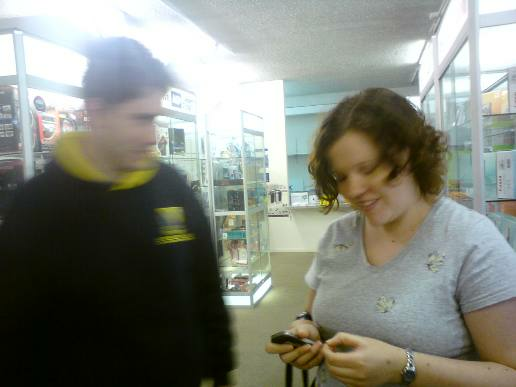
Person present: Yes